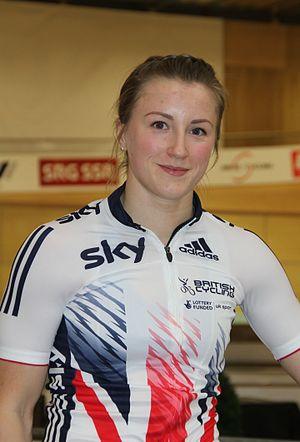
Victoria Barnes, née Victoria Williamson le 15 septembre 1993 à Hevingham, est une coureuse cycliste britannique, spécialiste de la piste.